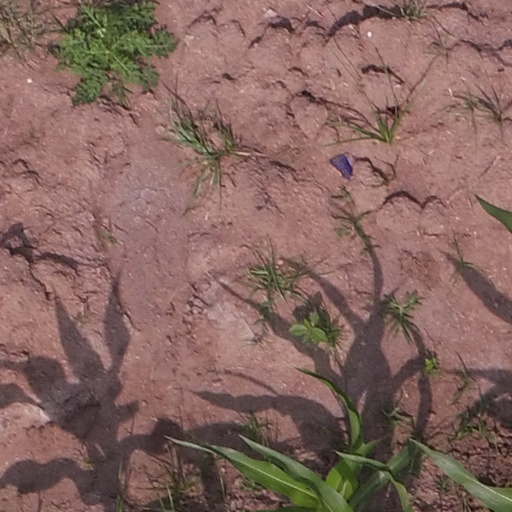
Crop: maize; corn